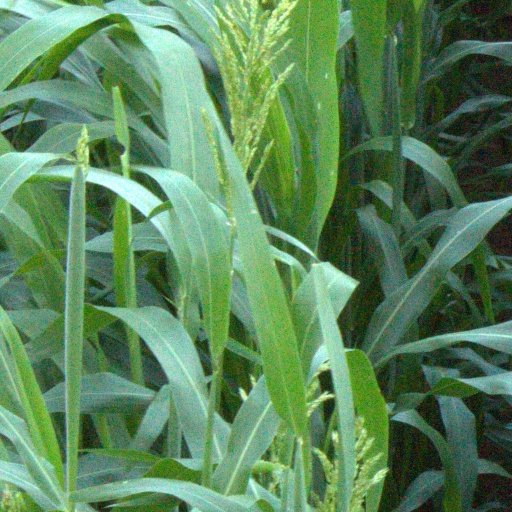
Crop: sorghum